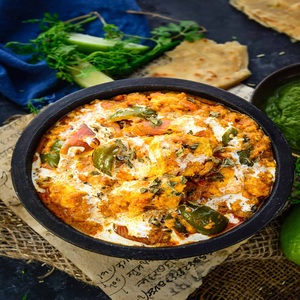
Dish: paneer